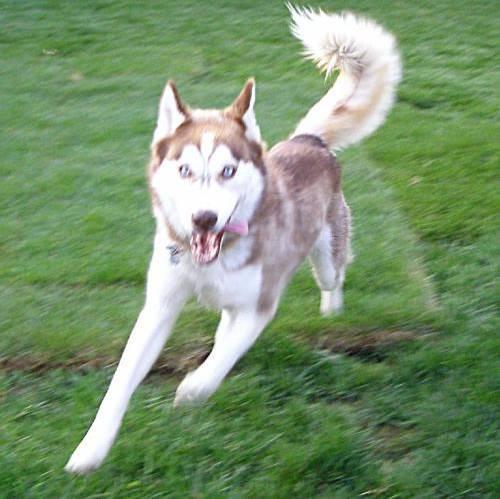
dog